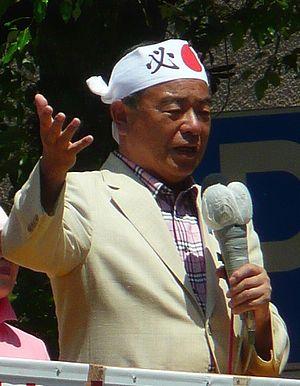
Le ministre de l'Éducation, de la Culture, des Sports, des Sciences et de la Technologie est un membre du Cabinet du Japon chargé du ministère de l'Éducation, de la Culture, des Sports, des Sciences et de la Technologie.
Cette liste des députés de la 48ᵉ législature de la Chambre des représentants du Japon indique les « représentants » ou « député » élus à la Chambre des représentants du Japon à la suite des élections législatives japonaises de 2017.
Nariaki Nakayama, né le 7 juin 1943 à Kobayashi, est un homme politique japonais. Membre du Parti libéral-démocrate, il est ministre de l'Éducation, de la Culture, des Sports, des Sciences et de la Technologie entre 2004 et 2005 puis ministre du Territoire, des Infrastructures, des Transports et du Tourisme en 2008.